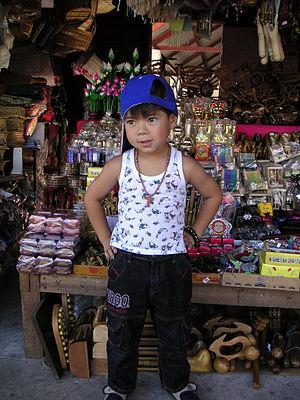
Le travail des enfants est la participation de personnes mineures à des activités à finalité économique et s’apparentant plus ou moins fortement à l’exercice d’une profession par un adulte. Au niveau international, l’Organisation internationale du travail le définit en comparant l’âge à la pénibilité de la tâche, du moins pour les enfants de plus de douze ans.